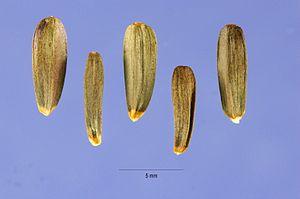
Balsamorhiza sagittata est une espèce végétale de la famille des Composées.